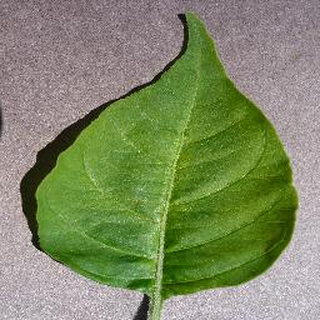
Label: healthy_bell_pepper